Sky position (RA, Dec in degrees): 143.207, 5.844
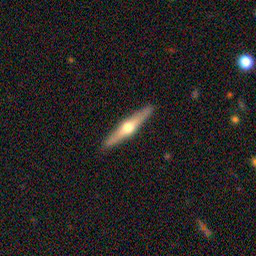
Galaxy morphology: Edge-on Galaxies with Bulge